Nymphaea sect. Chamaenymphaea

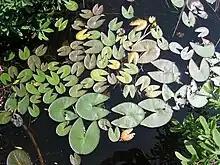
"Nymphaea leibergii" floating leaves

Its species have small, erect, cylindric, unbranched rhizomes lacking stolons. Both floating and submerged leaves are produced. The obovate to oval, glabrous, petiolate leaves with an entire margin have glabrous petioles with two primary air canals.